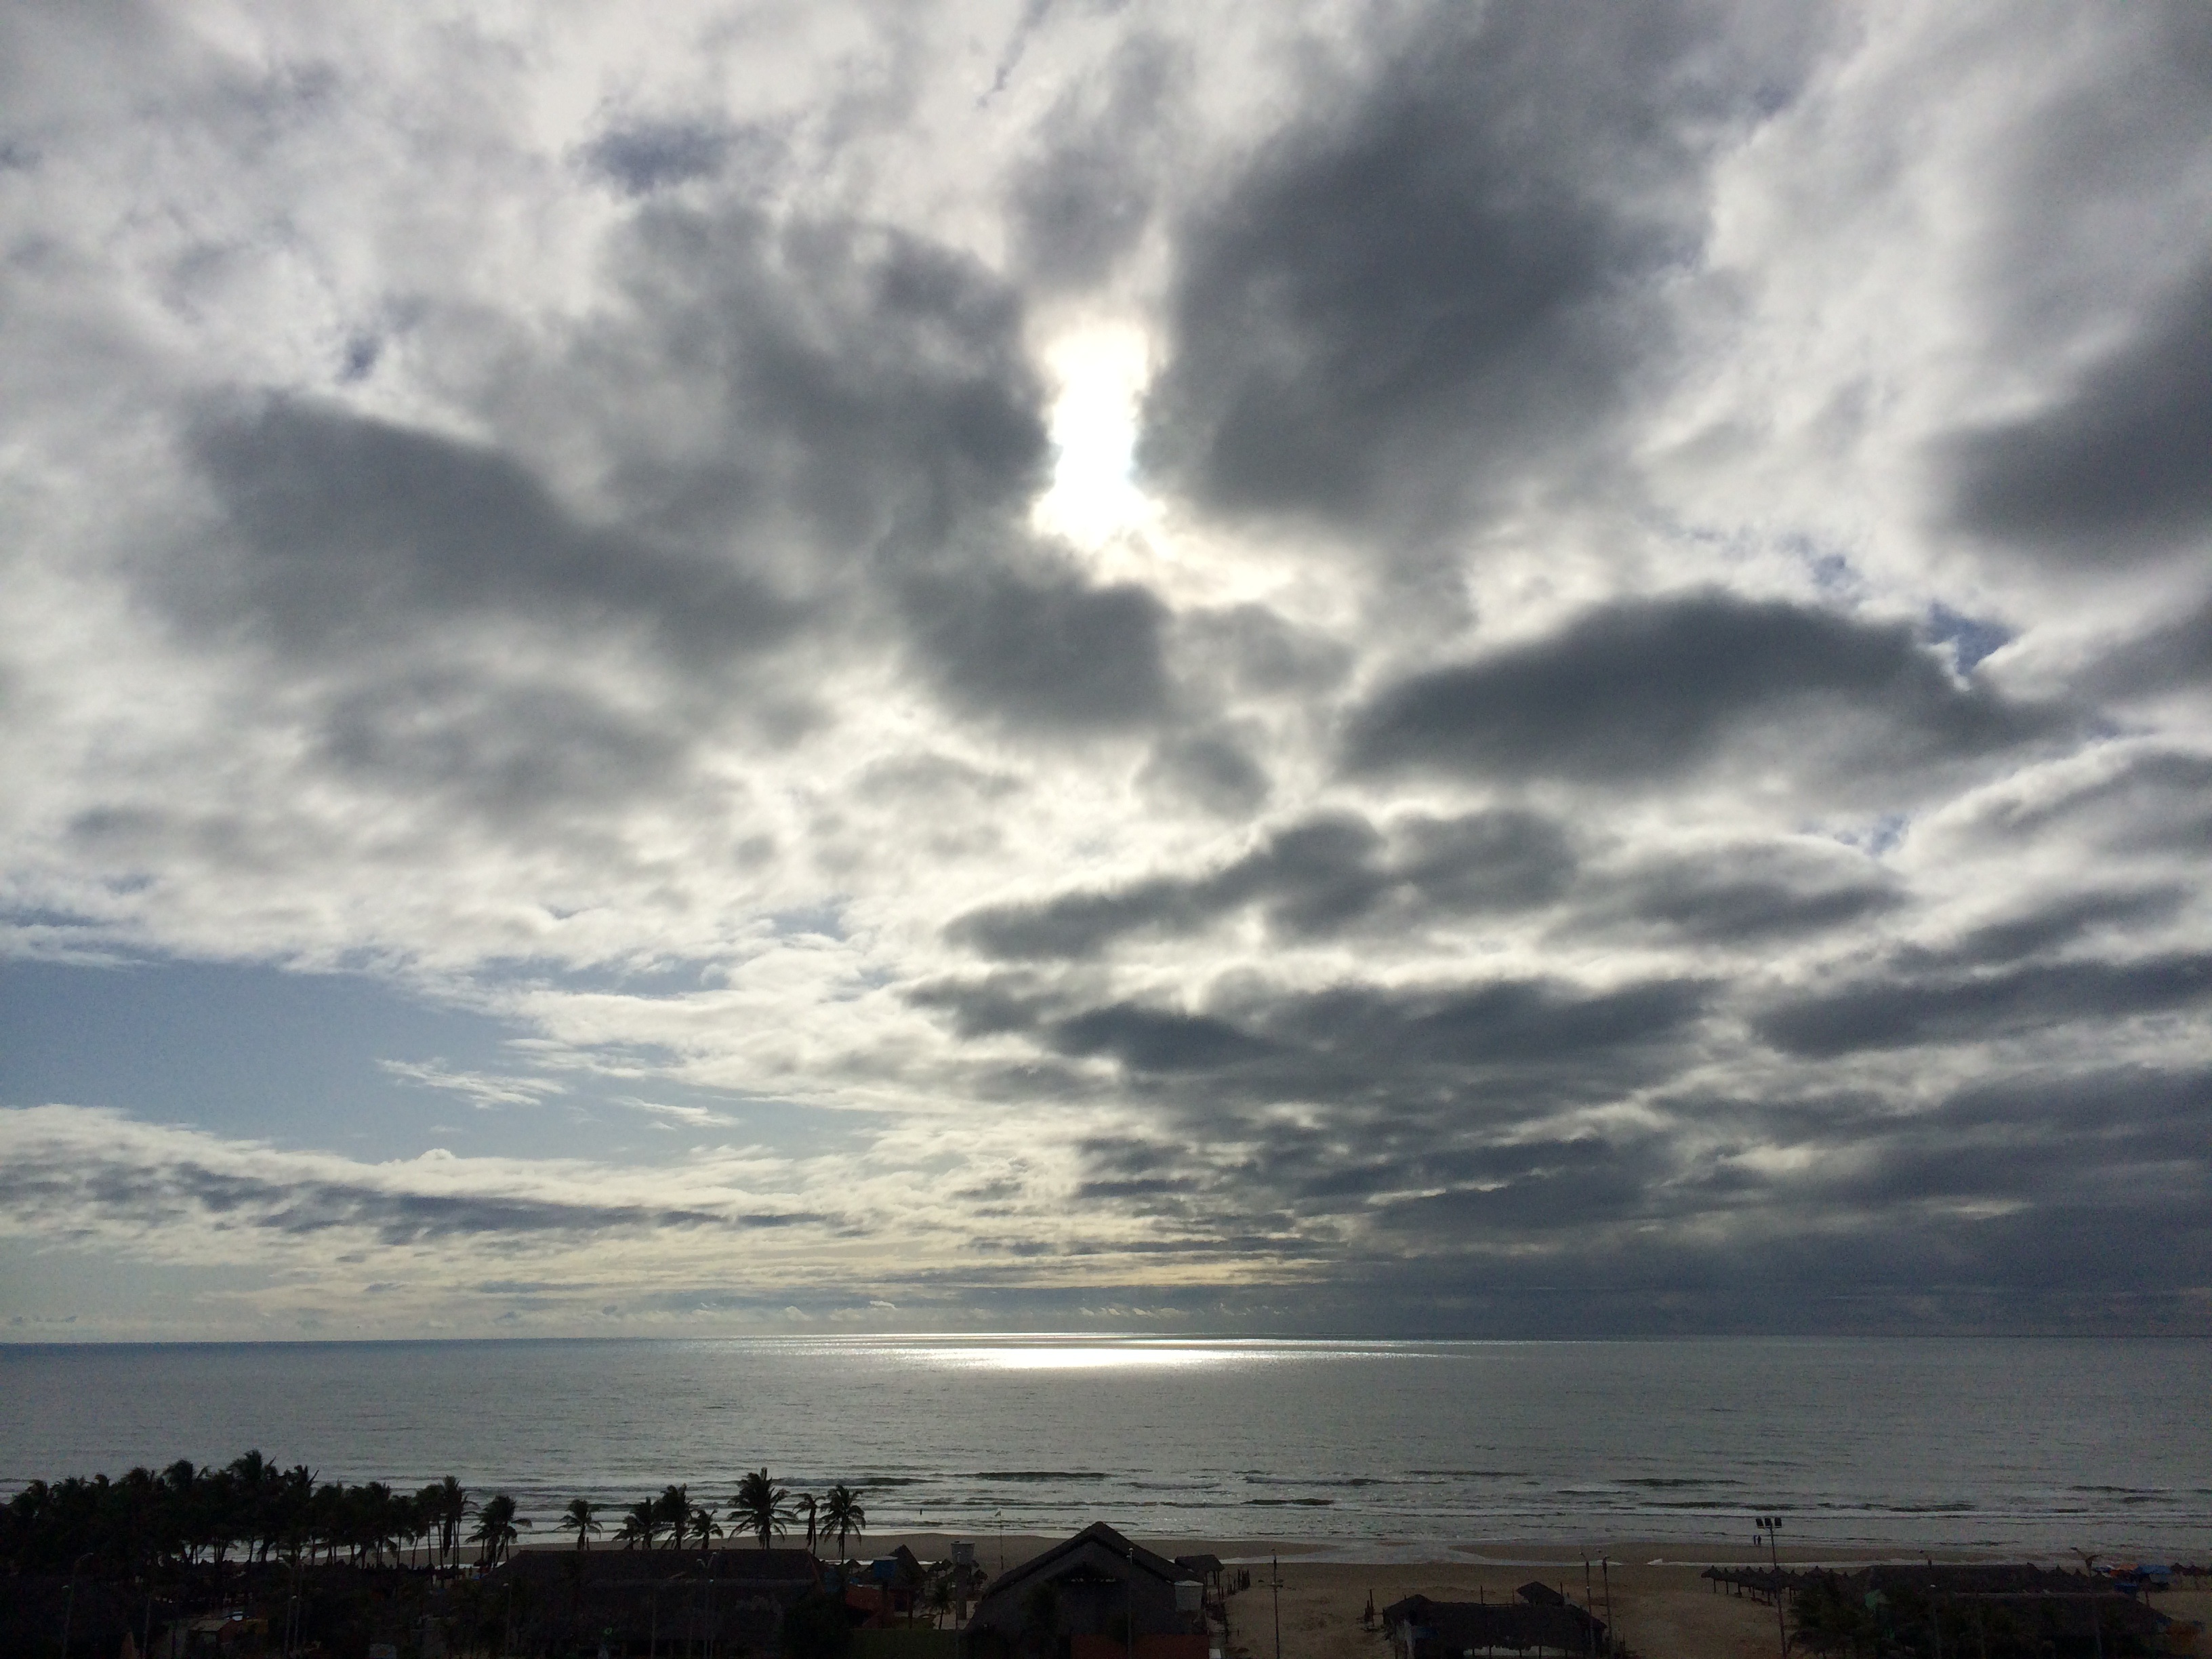
sea, coast, ocean, horizon, light, cloud, sky, sun, sunrise, sunset, sunlight, morning, view, dawn, atmosphere, summer, dusk, evening, cumulus, clouds, afterglow, meteorological phenomenon